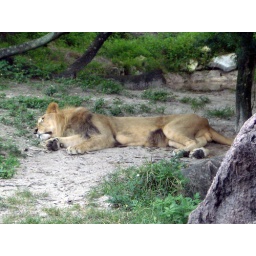
A hot day in Tampa means most of the animals are taking a nap in the hot sun including the lions